Martyn Waghorn

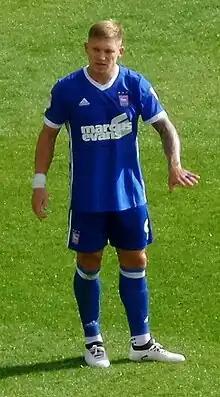
Waghorn on his Ipswich Town league debut in 2017

Martyn Thomas Waghorn (born 23 January 1990) is an English former professional footballer who played as a forward. He is a former England under-21 international.